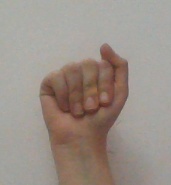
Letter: saad